Barry Boehm

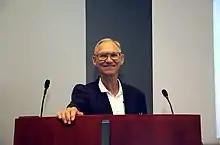
Barry Boehm

Barry William Boehm (May 16, 1935 – August 20, 2022) was an American software engineer, distinguished professor of computer science, industrial and systems engineering; the TRW Professor of Software Engineering; and founding director of the Center for Systems and Software Engineering at the University of Southern California. He was known for his many contributions to the area of software engineering.